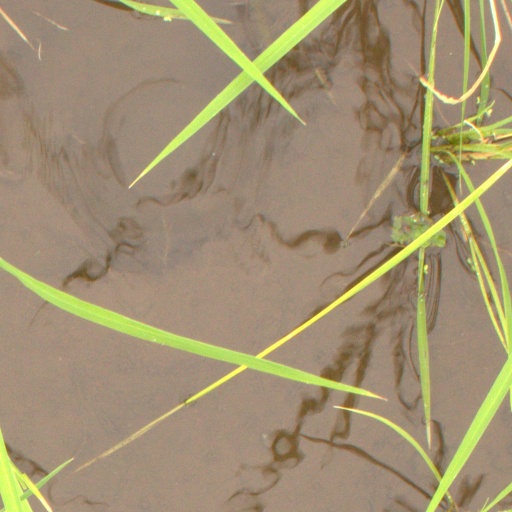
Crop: rice